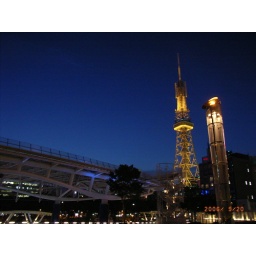
TV tower in twilight 3